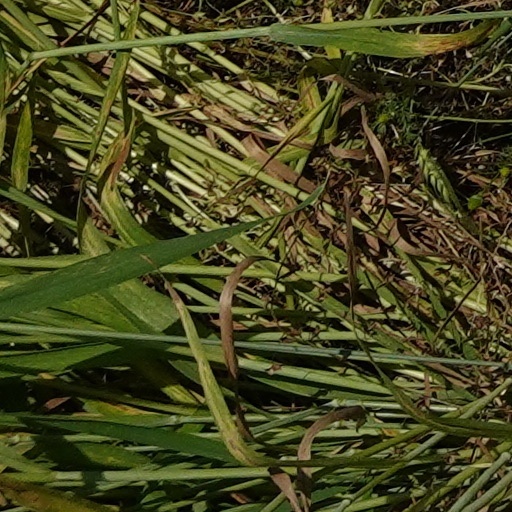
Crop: wheat